John "Chow" Hayes

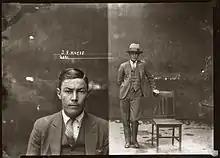
John "Chow" Hayes" mugshots, Central Police Station, Sydney, 6 November 1930,

Hayes' criminal career progressed as he grew older. A 1990 biography by David Hickie named "Chow Hayes, Gunman", suggested that he started carrying and using firearms in his late teens. He became involved in larger robberies and stand-over extortion scams, which enriched his ego, but also gave him a very bad reputation with the general public and thus became a menace to the police.